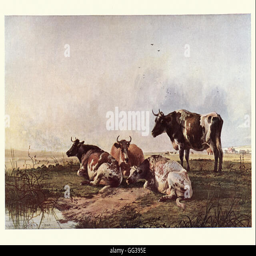
cattle , after the watercolour by painting artist